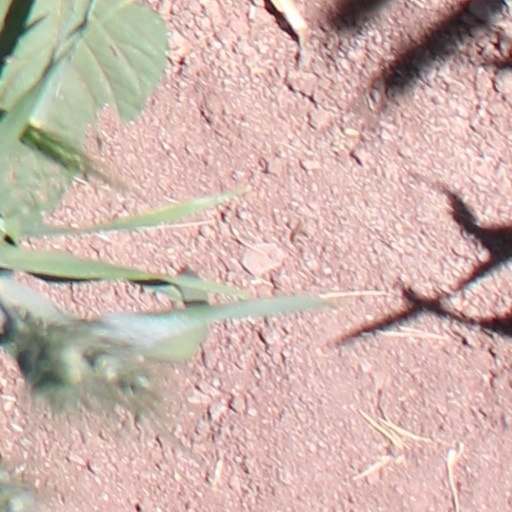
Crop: wheat